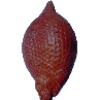
Label: salak